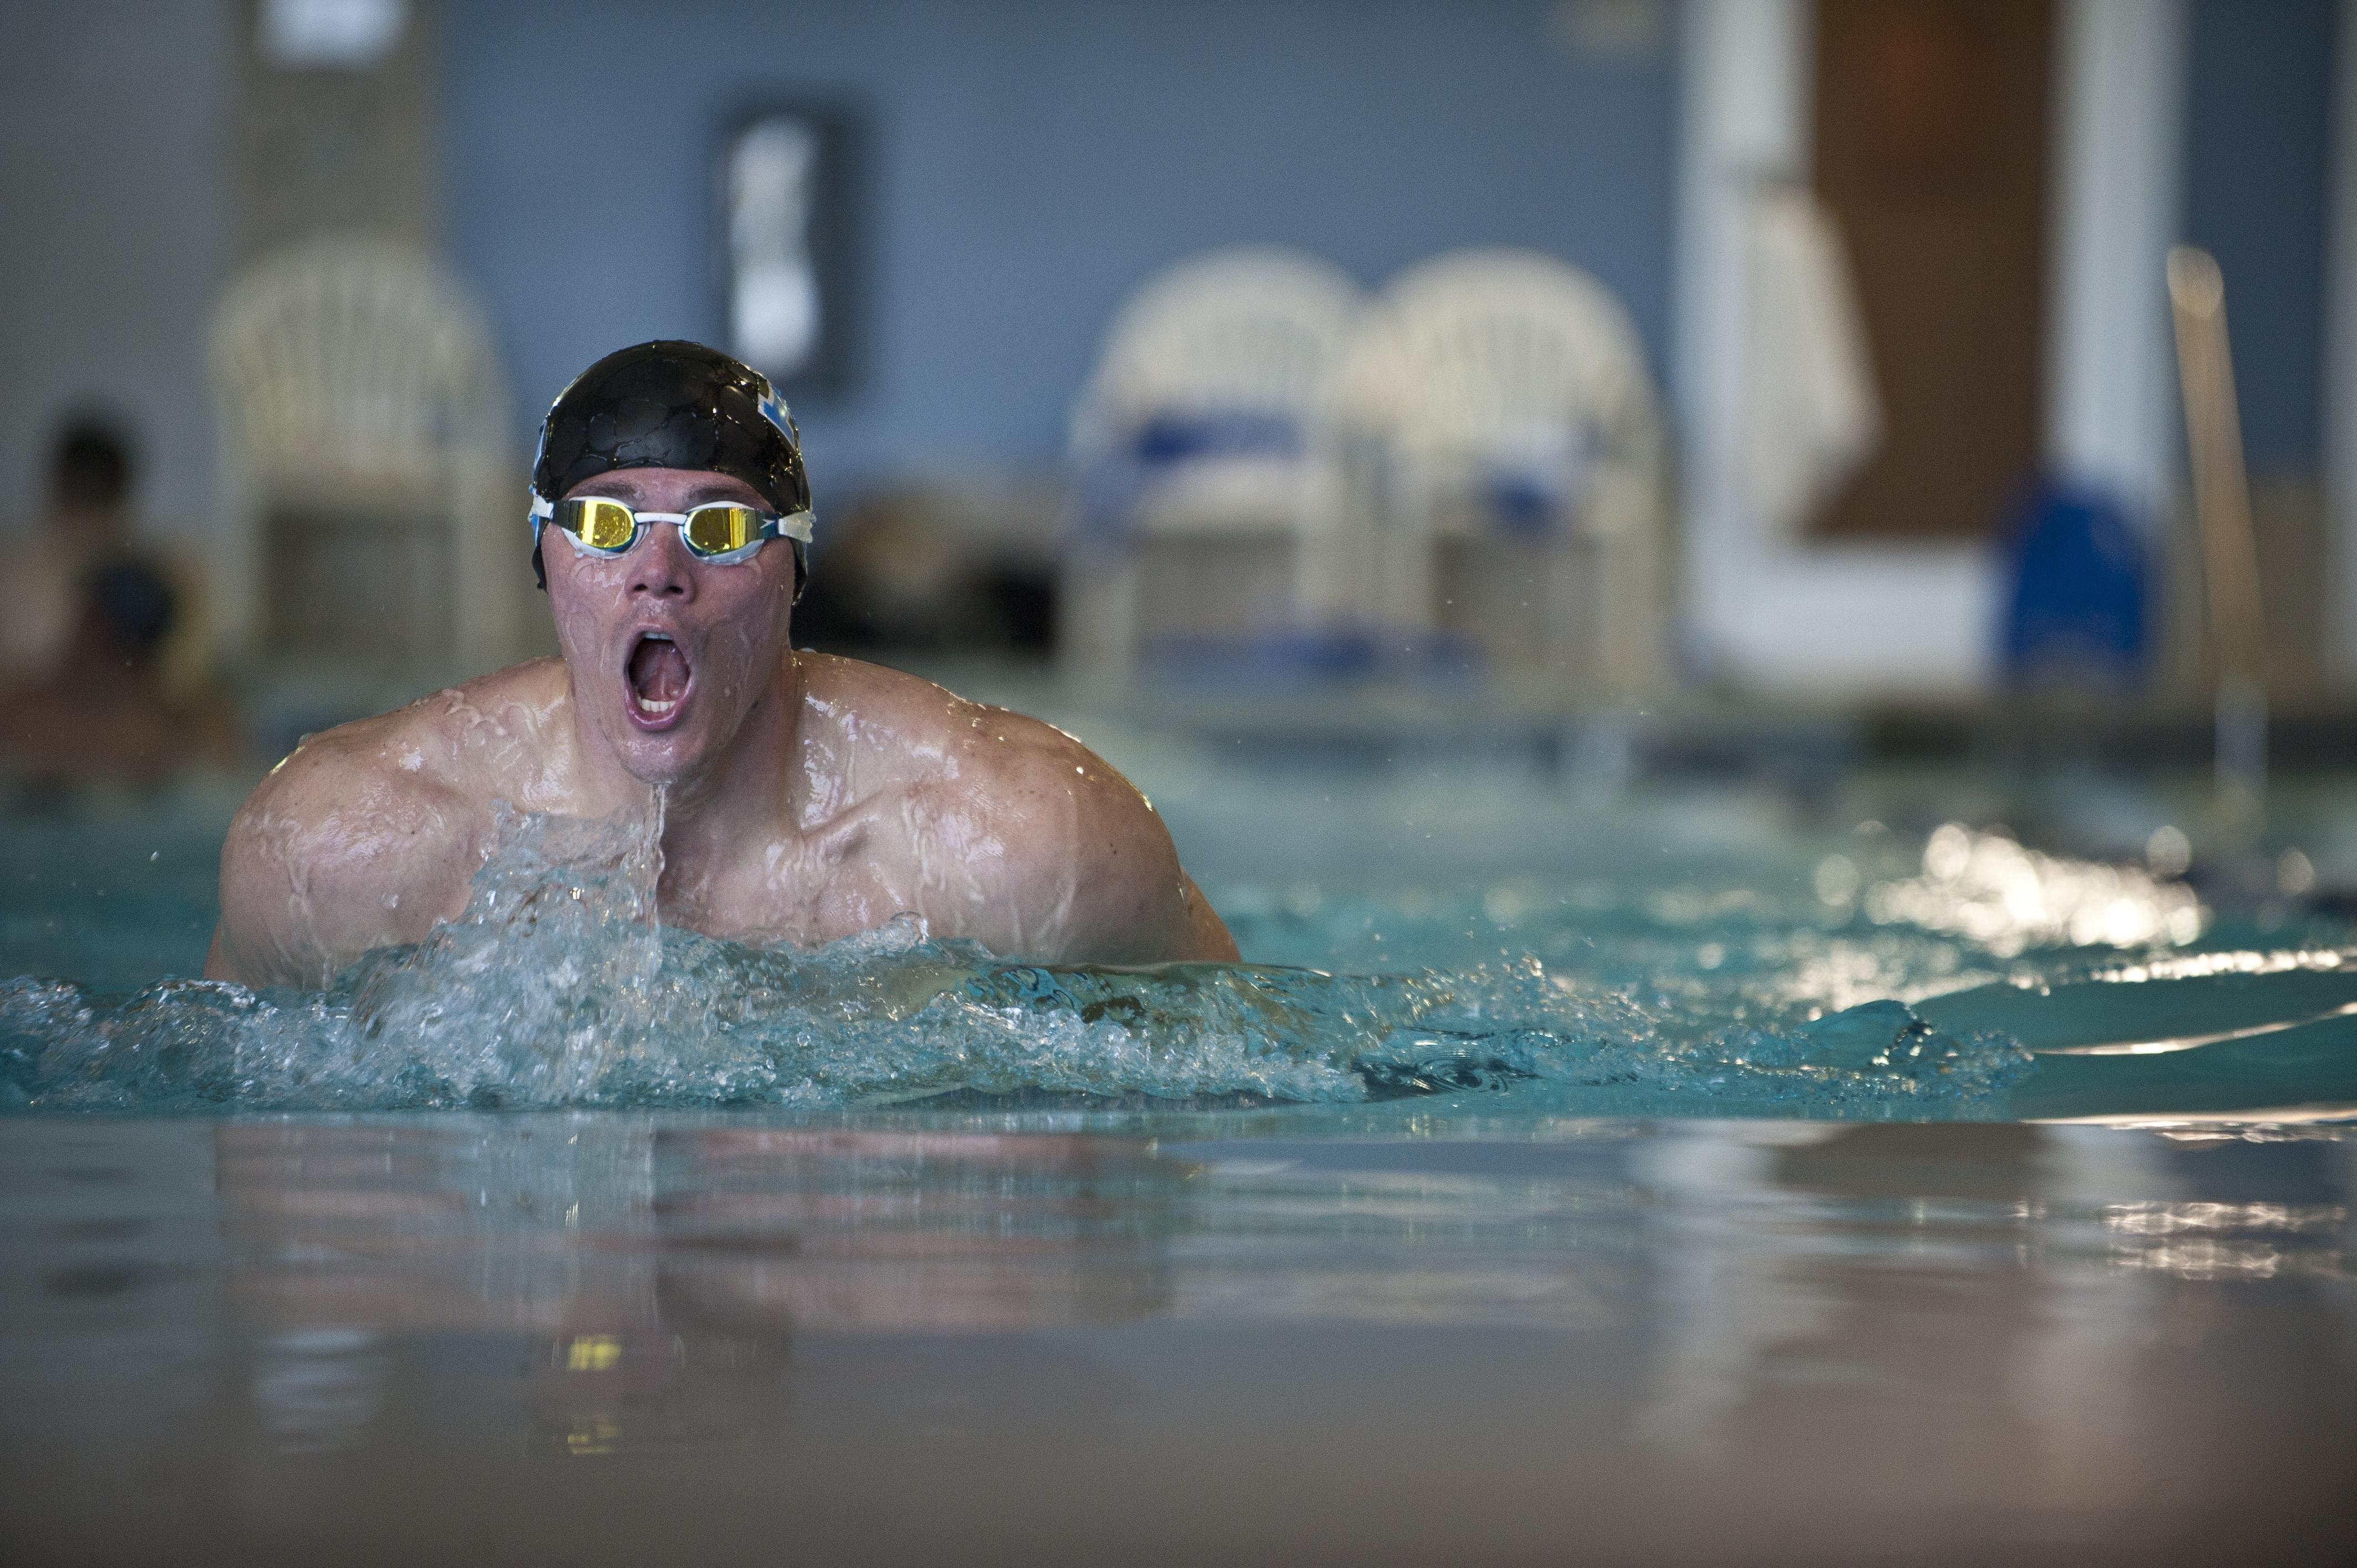
water, sport, recreation, pool, lane, fitness, swimming, swimmer, race, competition, sports, cap, goggles, athlete, water sport, outdoor recreation, breaststroke, freestyle swimming